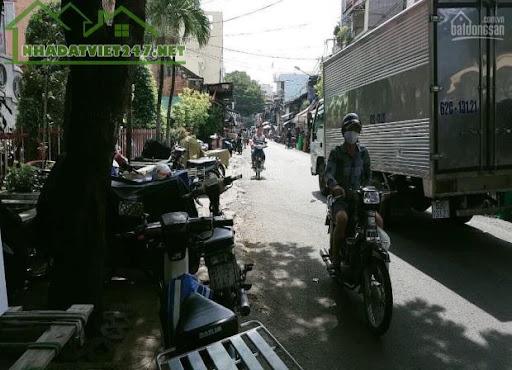
ở phía sau chiếc xe máy đang đứng ở trong bóng râm là một chiếc xe tải